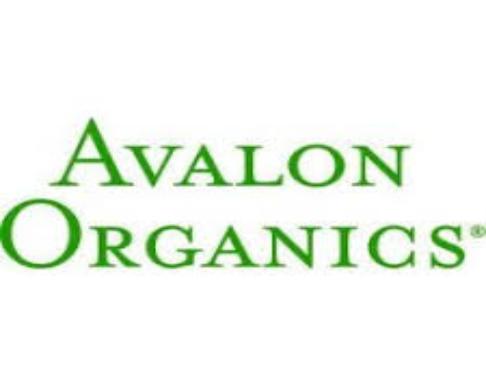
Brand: Avalon Organic Botanicals
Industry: Necessities